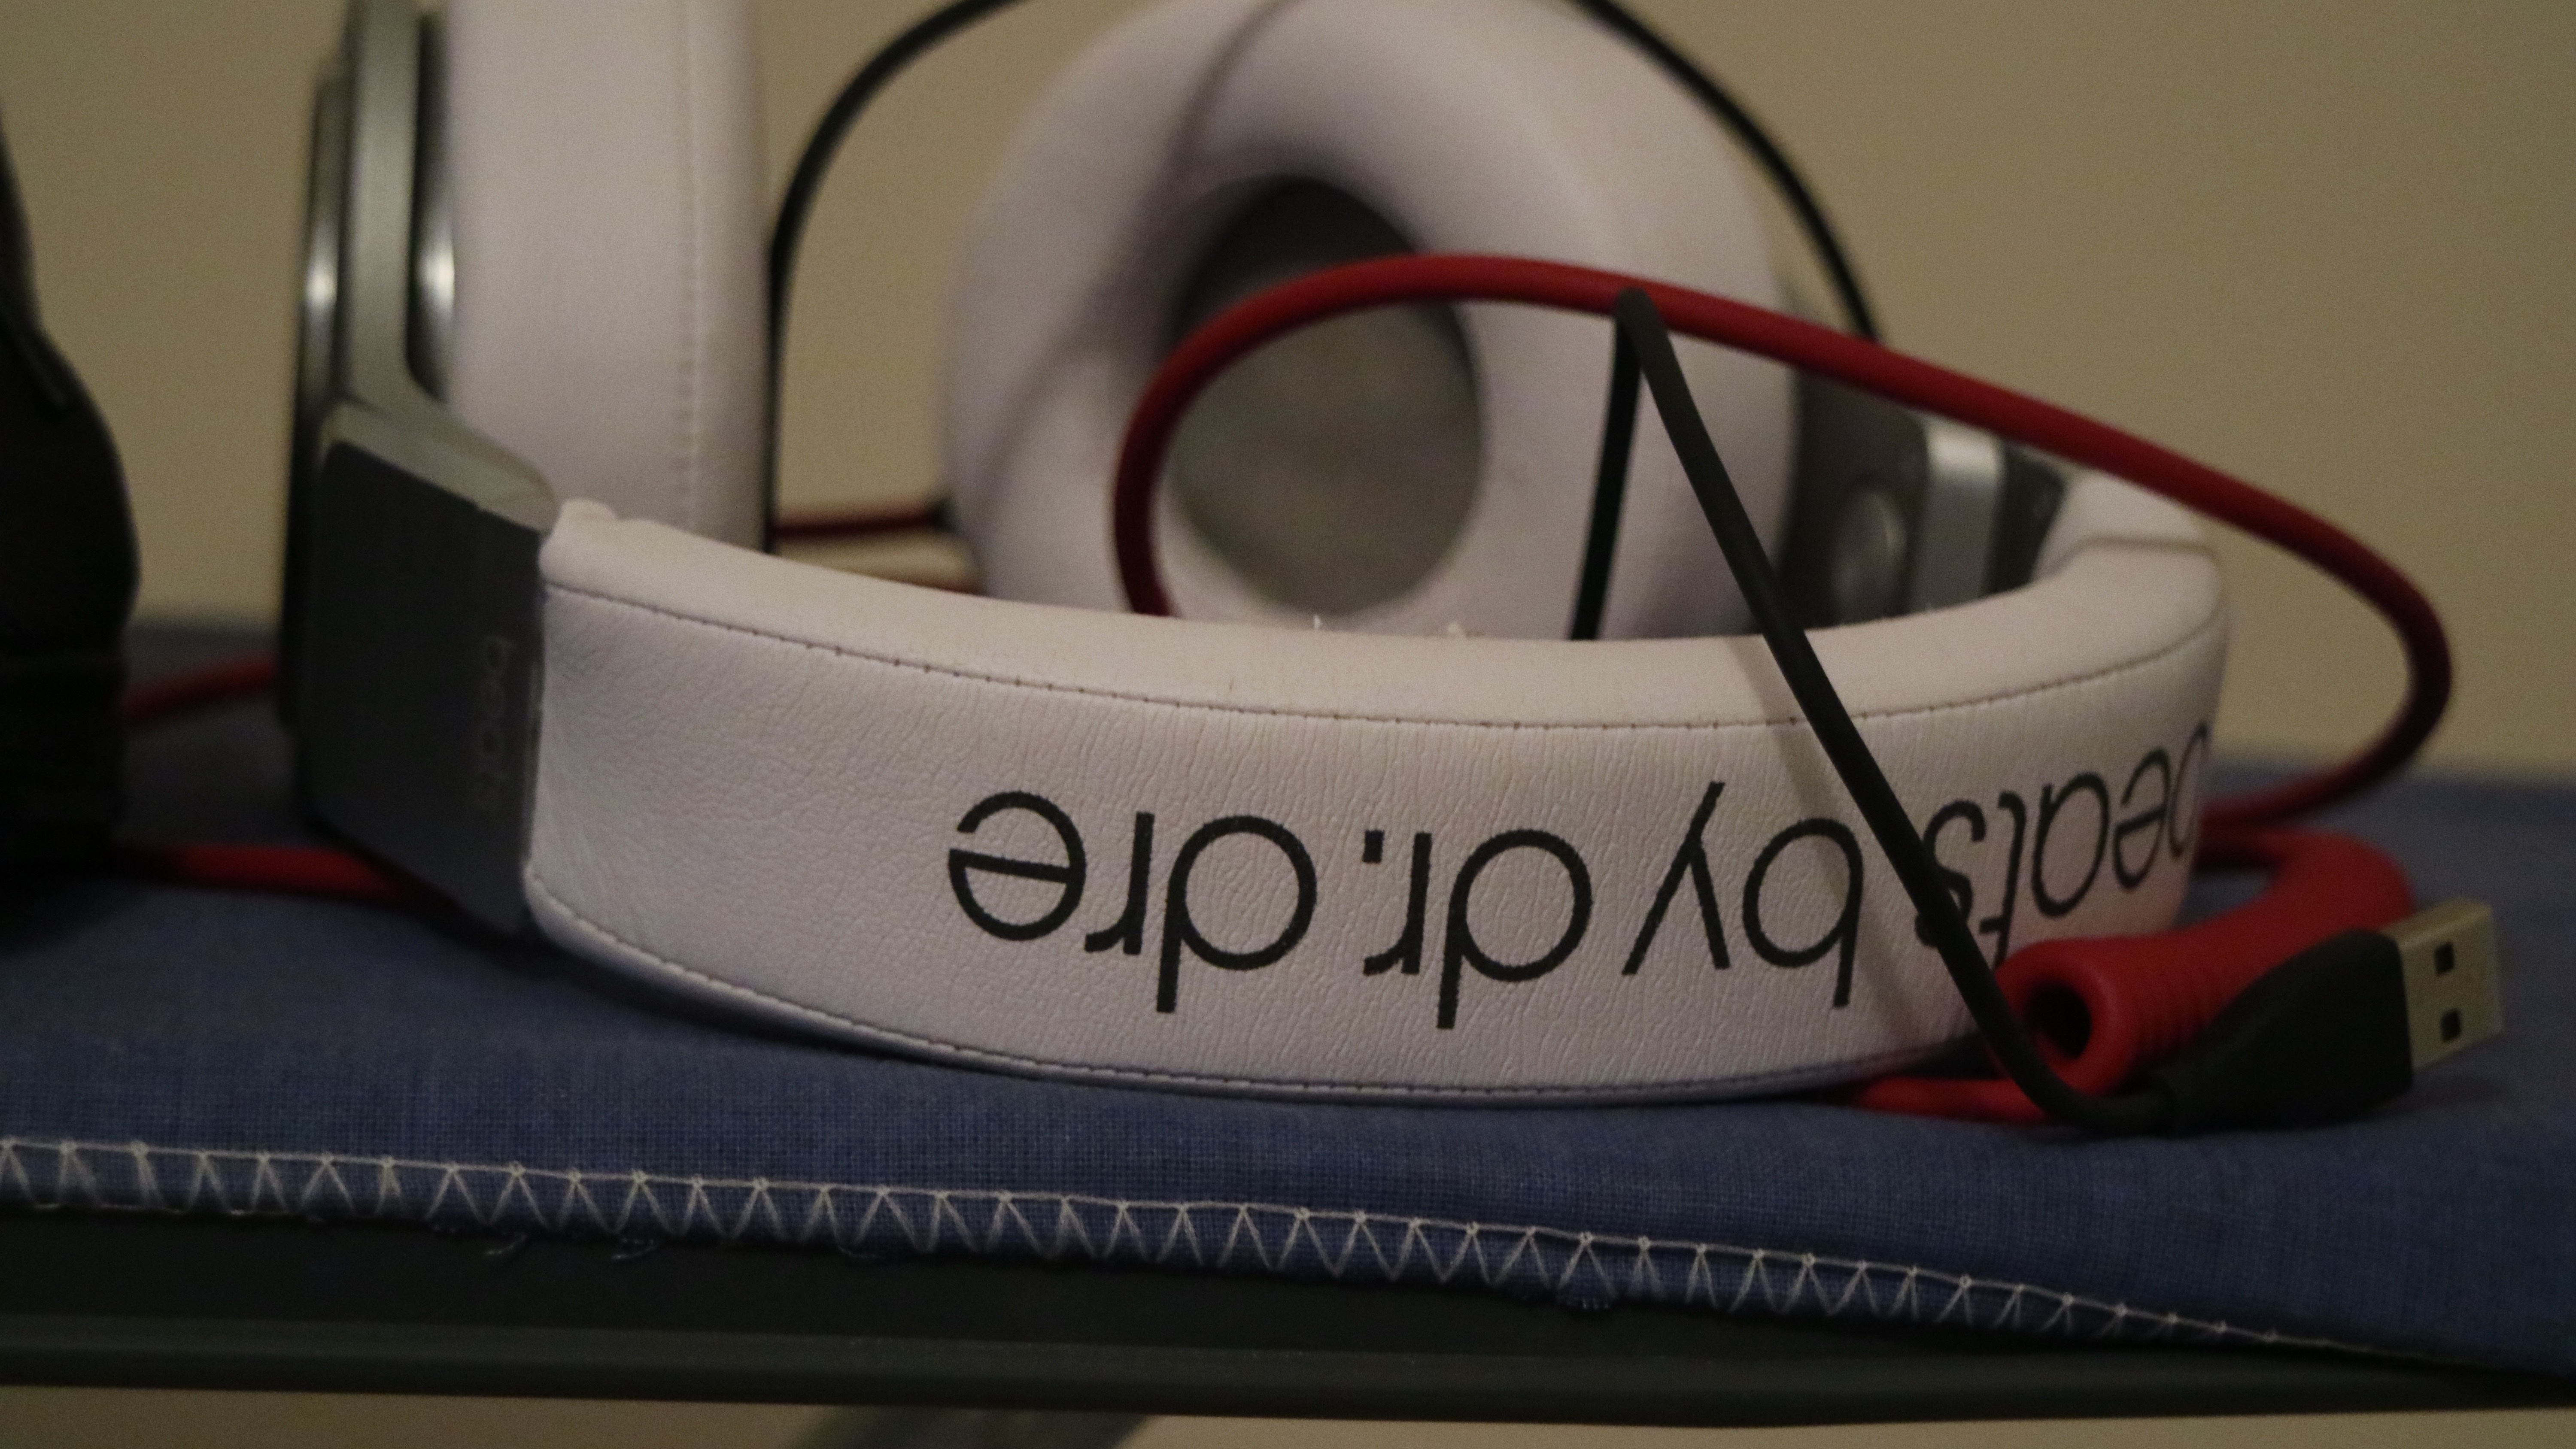
technology, gadget, product, audio, headphones, organ, audio equipment, electronic device